Main Library of Cardinal Stefan Wyszynski University, Warsaw

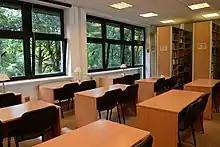

The Main Library has been expanded with the creation of new university faculties. First, the faculty library was established at the Faculty of Family Studies. Next, the libraries of the Faculties of Humanities, History, Social Sciences, Education, Law, and Administration were created. The Main Library adapted and extended its collection according to the profiles of new faculties.